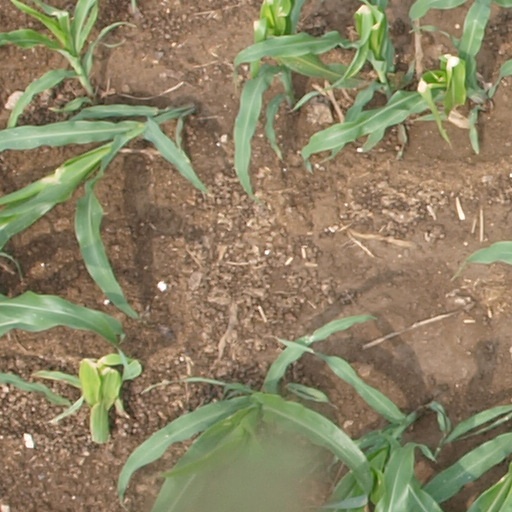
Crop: maize; corn